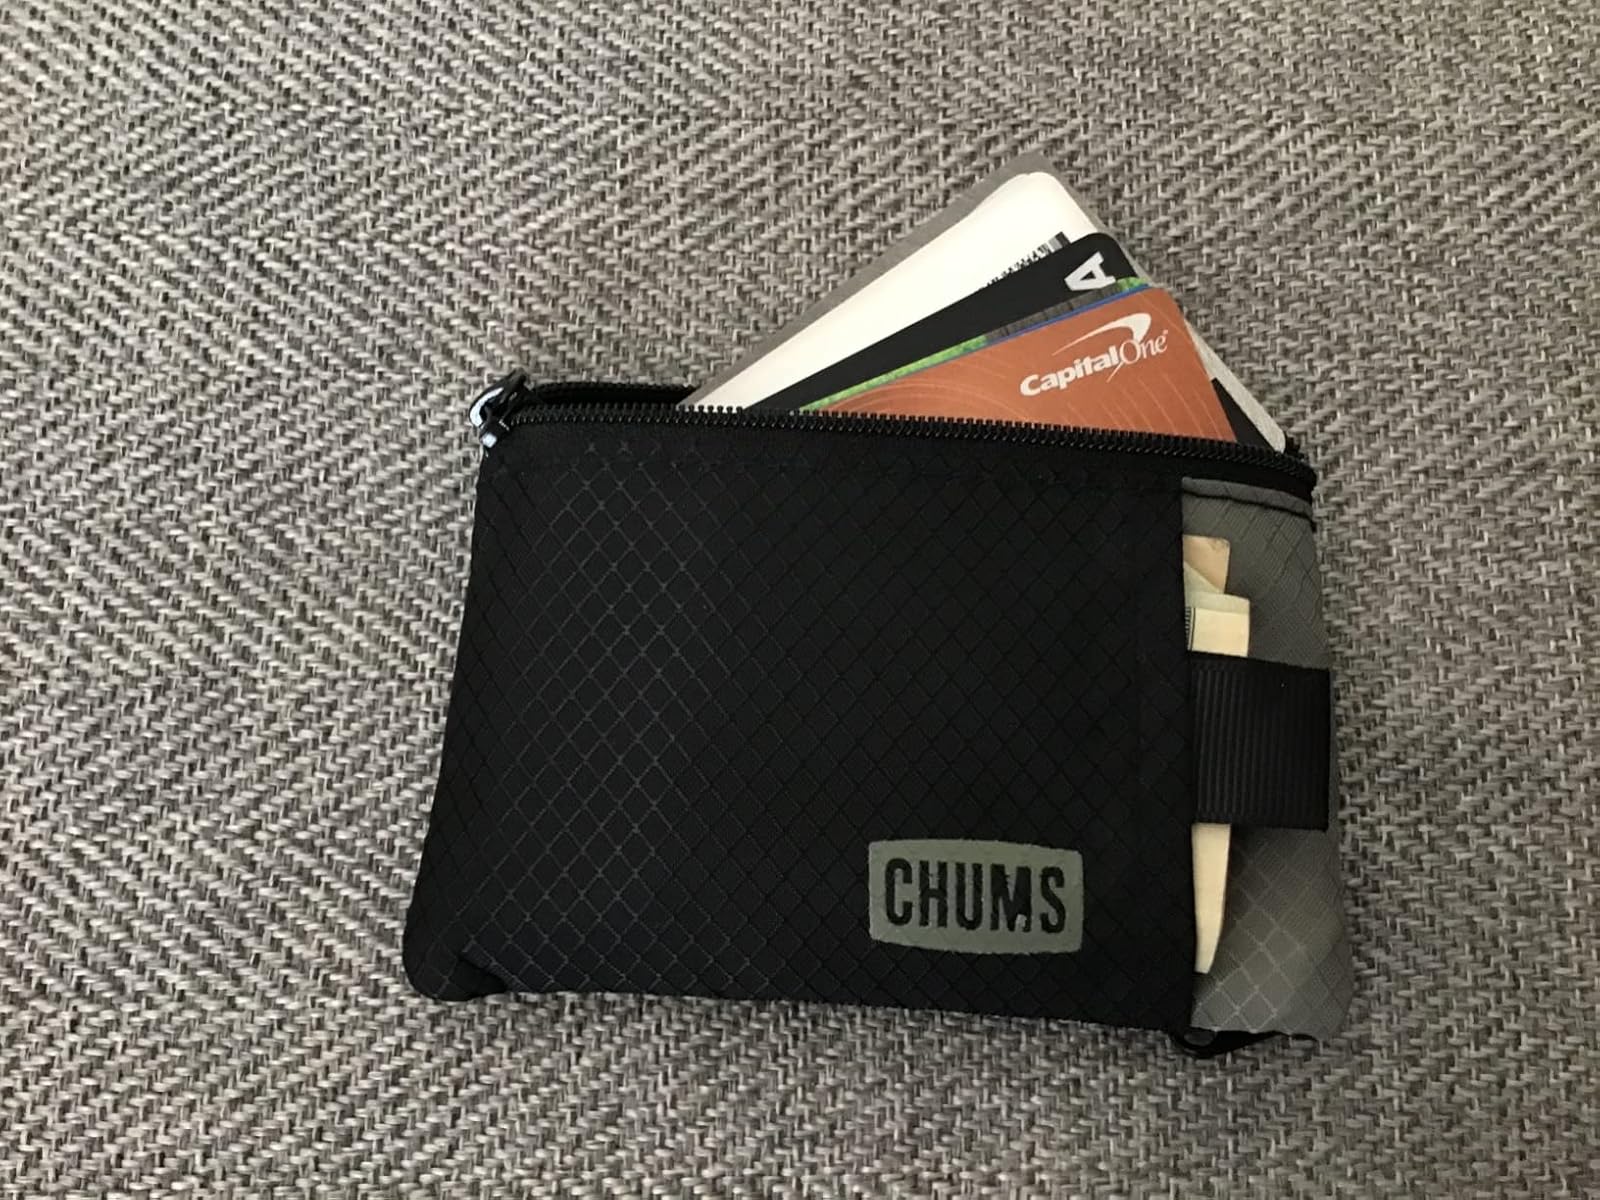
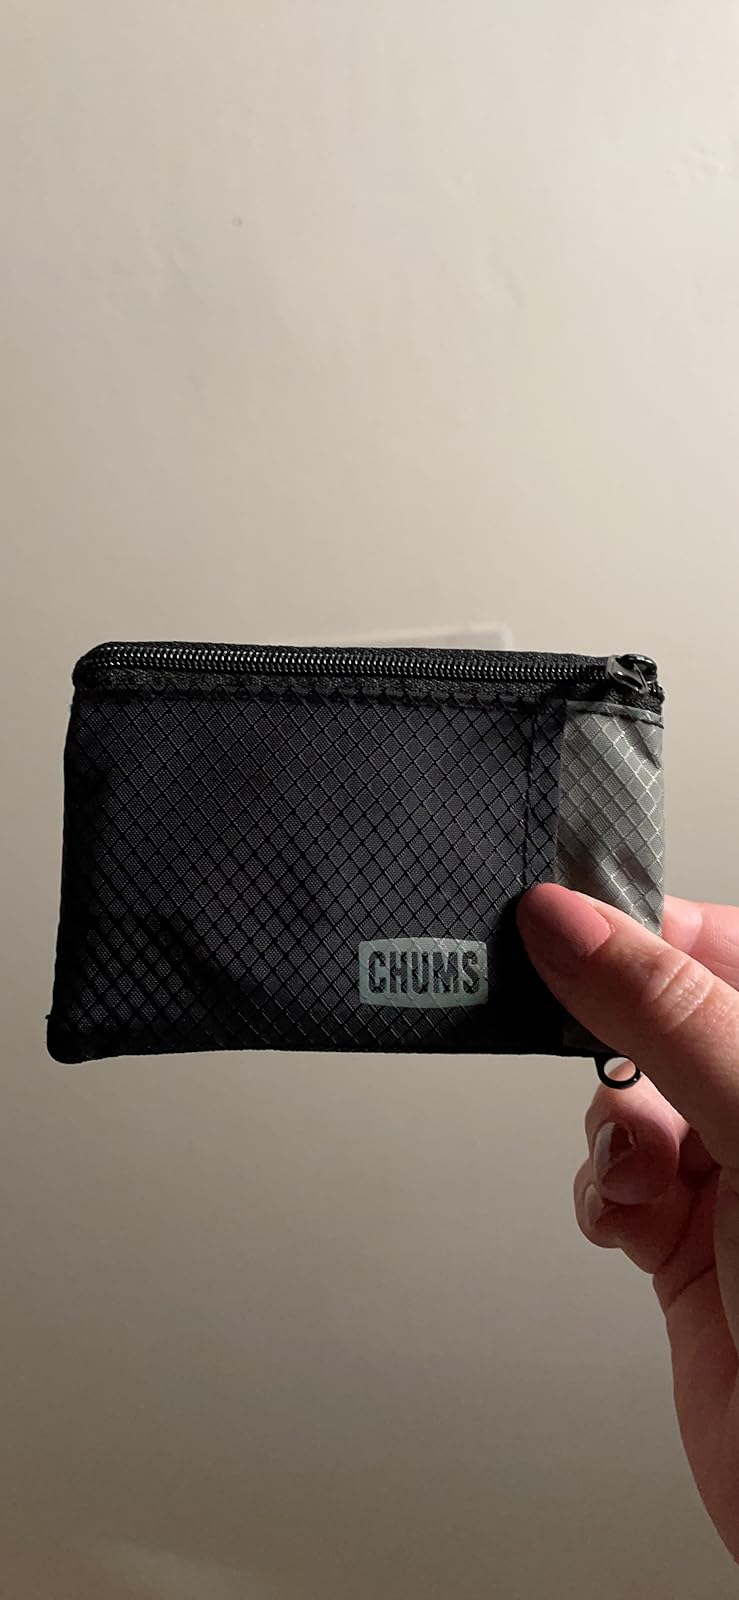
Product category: accessories_wallet
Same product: yes